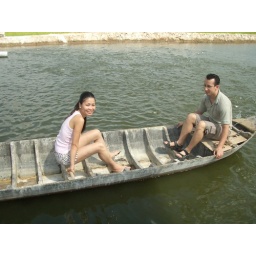
We are on the fish lake of my uncle in the countryside on Tet 2007